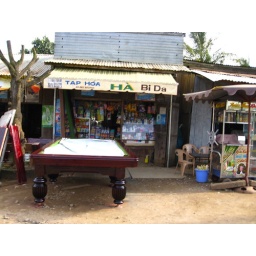
pool table in the street - of course!